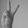
ASL letter: V